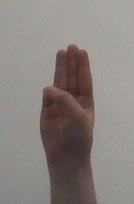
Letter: thaa